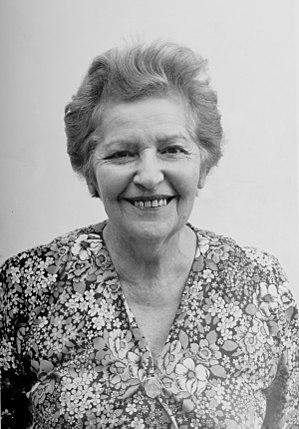
Grete Mostny est une archéologue et anthropologue autrichienne et chilienne.